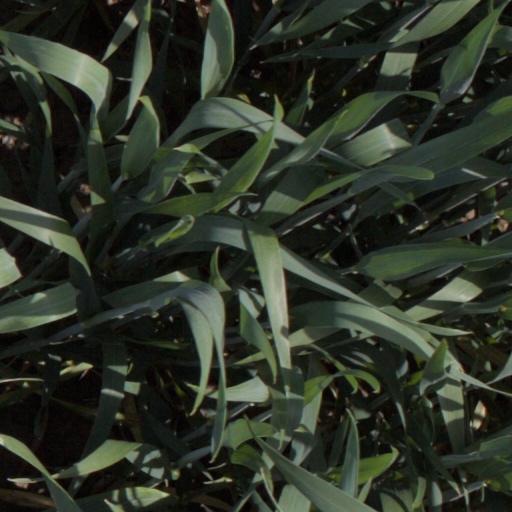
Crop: wheat